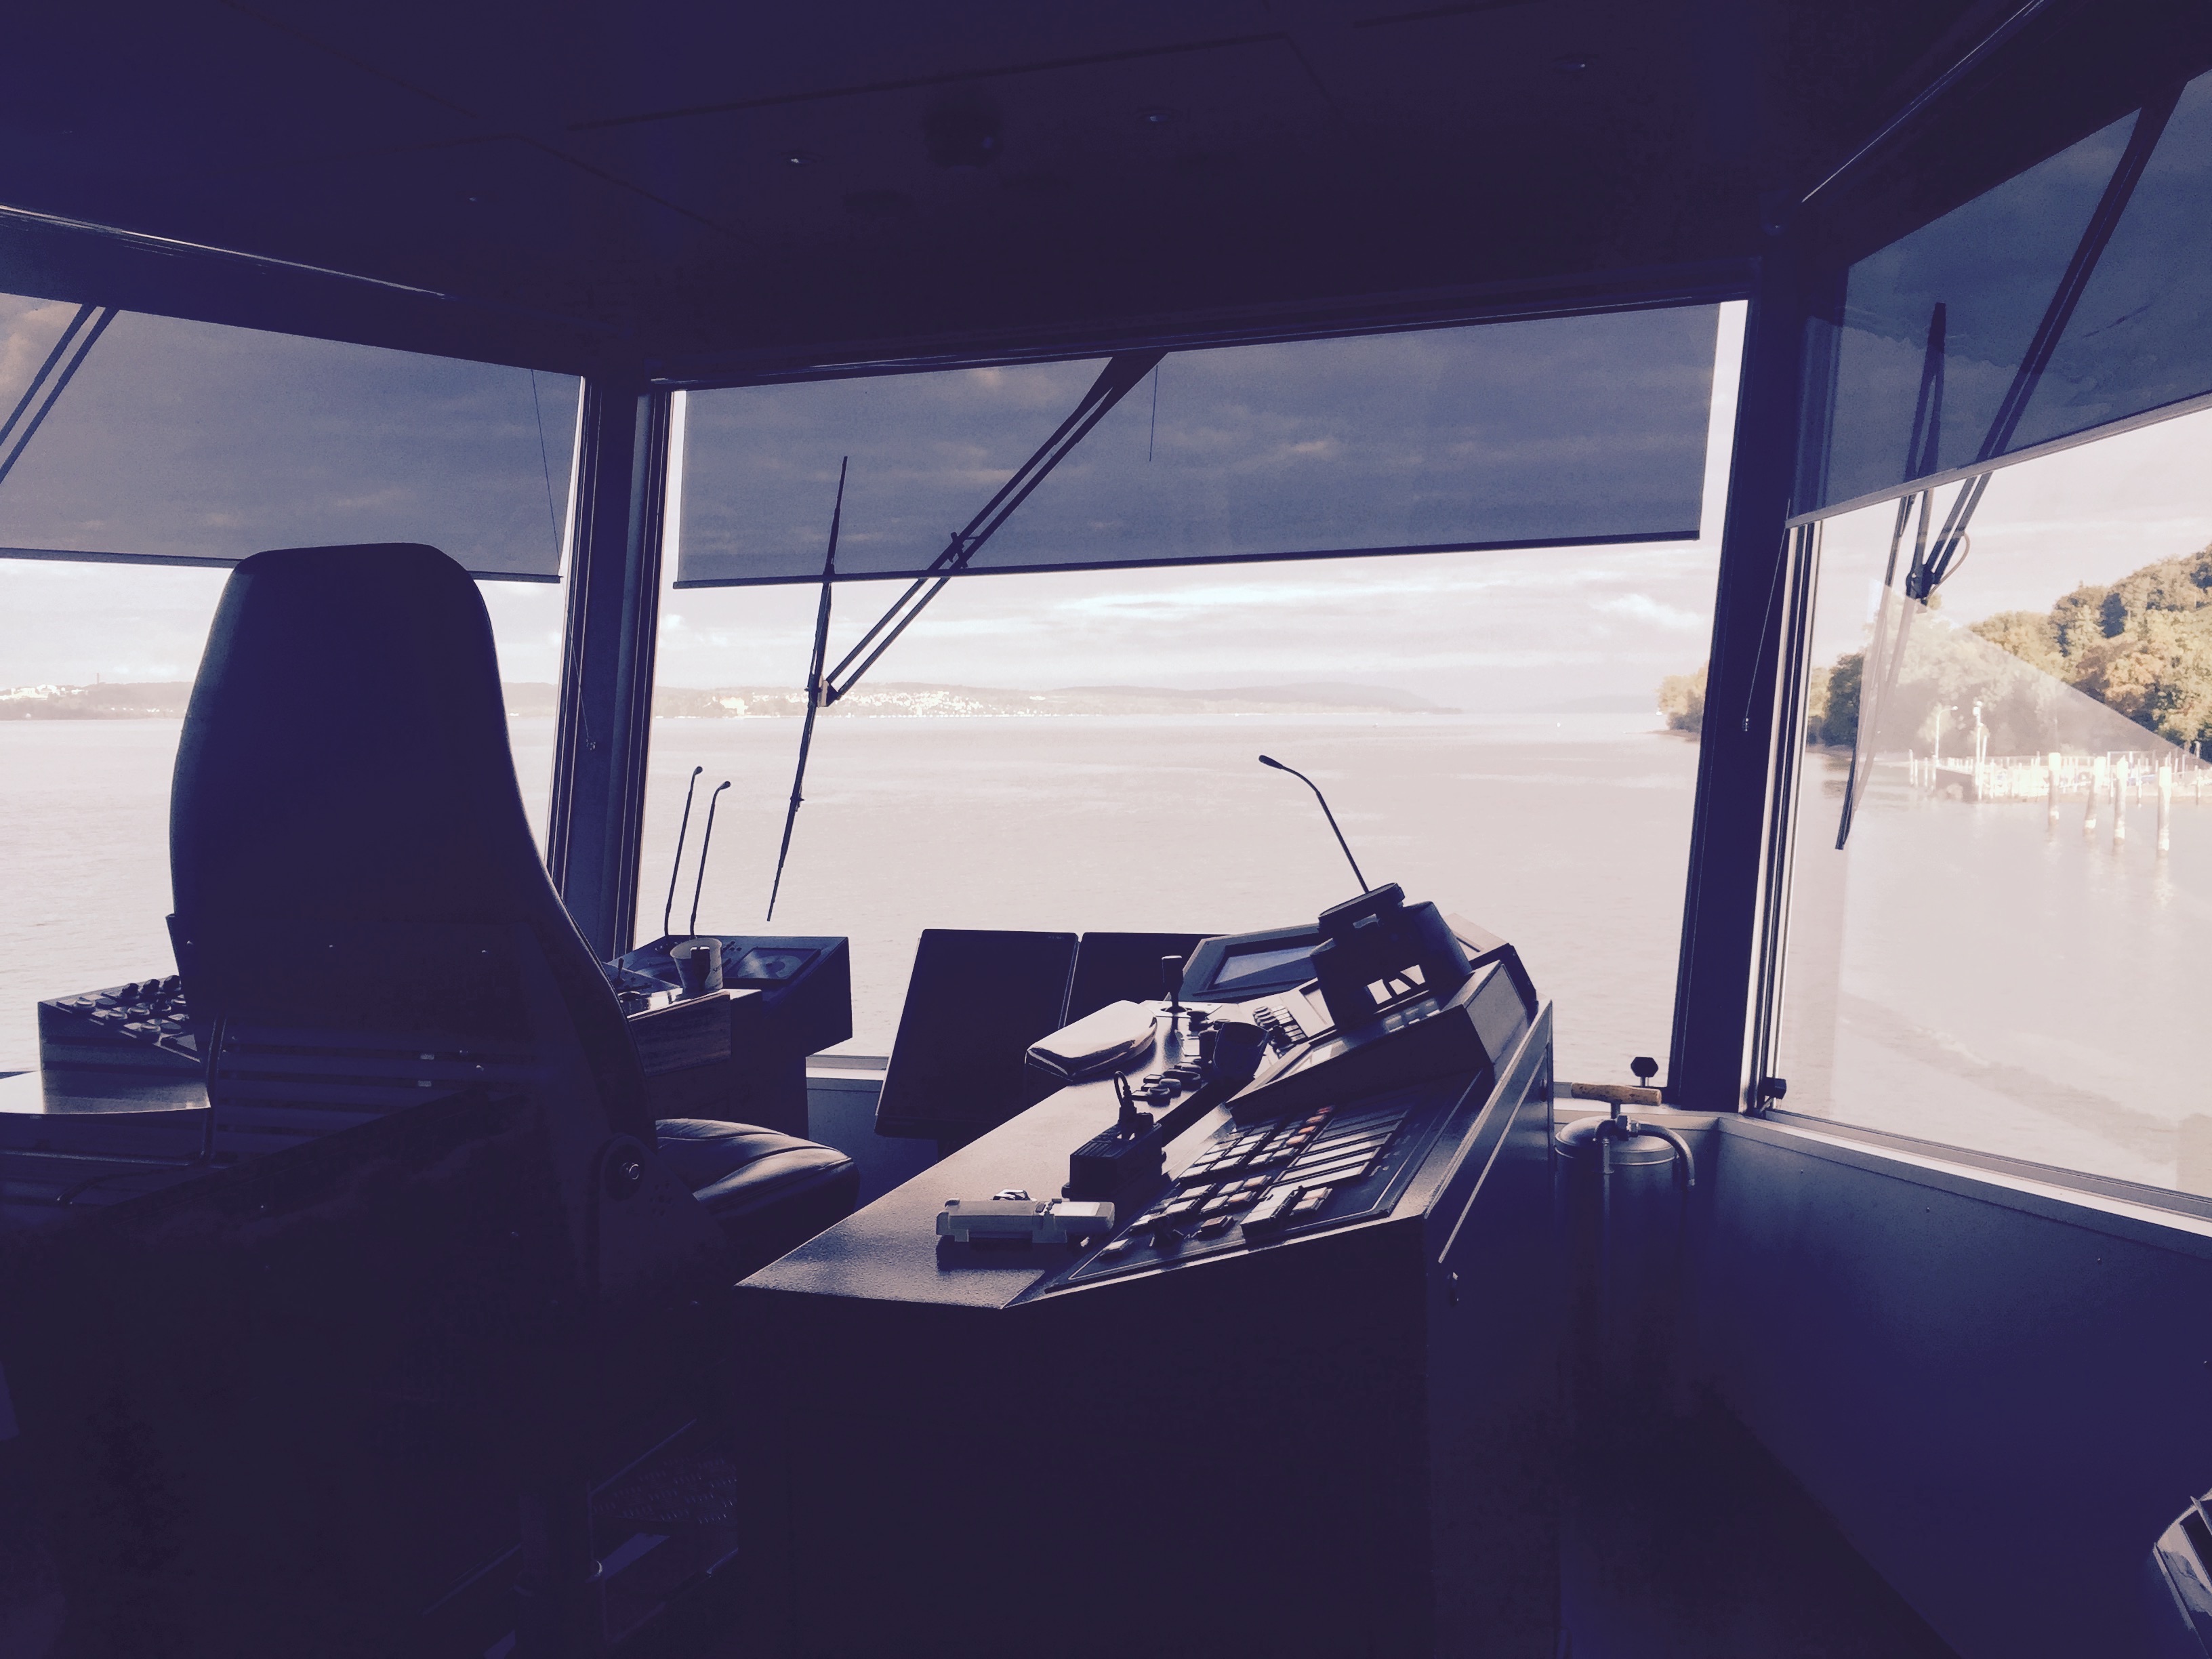
boat, ship, airplane, aircraft, vehicle, aviation, mast, sailing, yacht, flight, blue, sailboat, sail, watercraft, atmosphere of earth